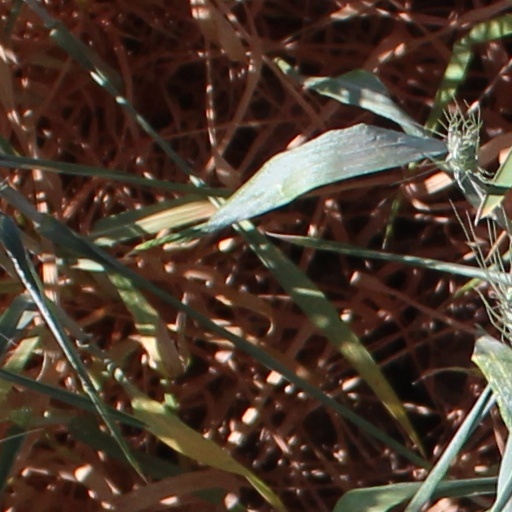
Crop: wheat